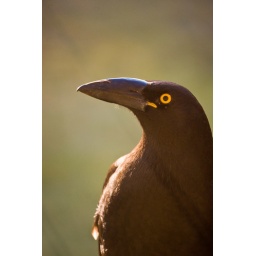
Another invasion by the Currawongs this morning- terrible light shooting through a flared glass window